Them (band)

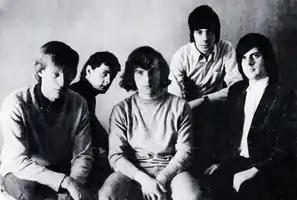
Them in 1965. From left to right: Billy Harrison, Alan Henderson, Van Morrison, Peter Bardens, Pat McAuley.

Them were a Northern Irish rock band formed in Belfast, in April 1964, most prominently known for their 1964 garage rock standard "Gloria" and launching Van Morrison's musical career. The original five-member band consisted of Morrison, Alan Henderson, Ronnie Milling, Billy Harrison, and Eric Wrixon.